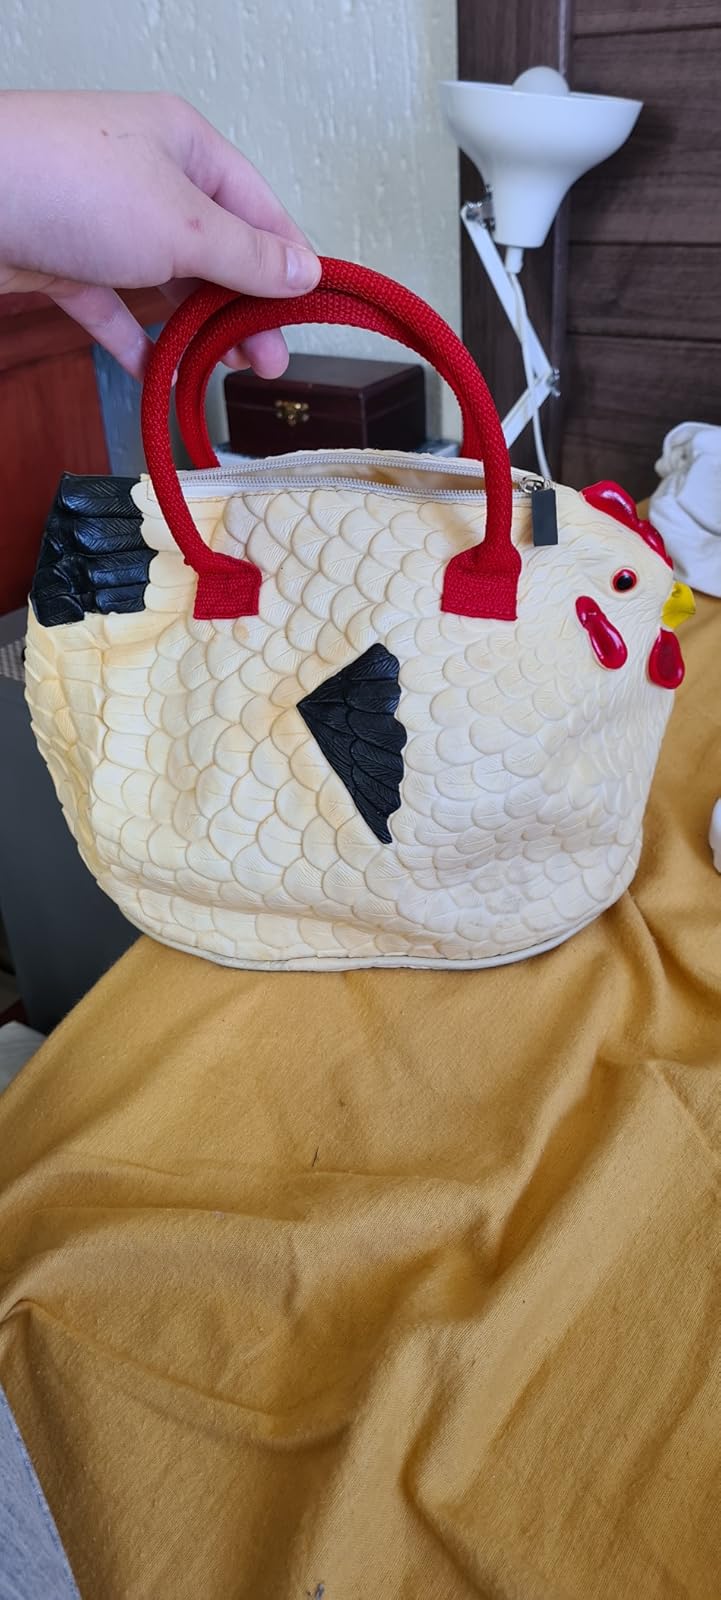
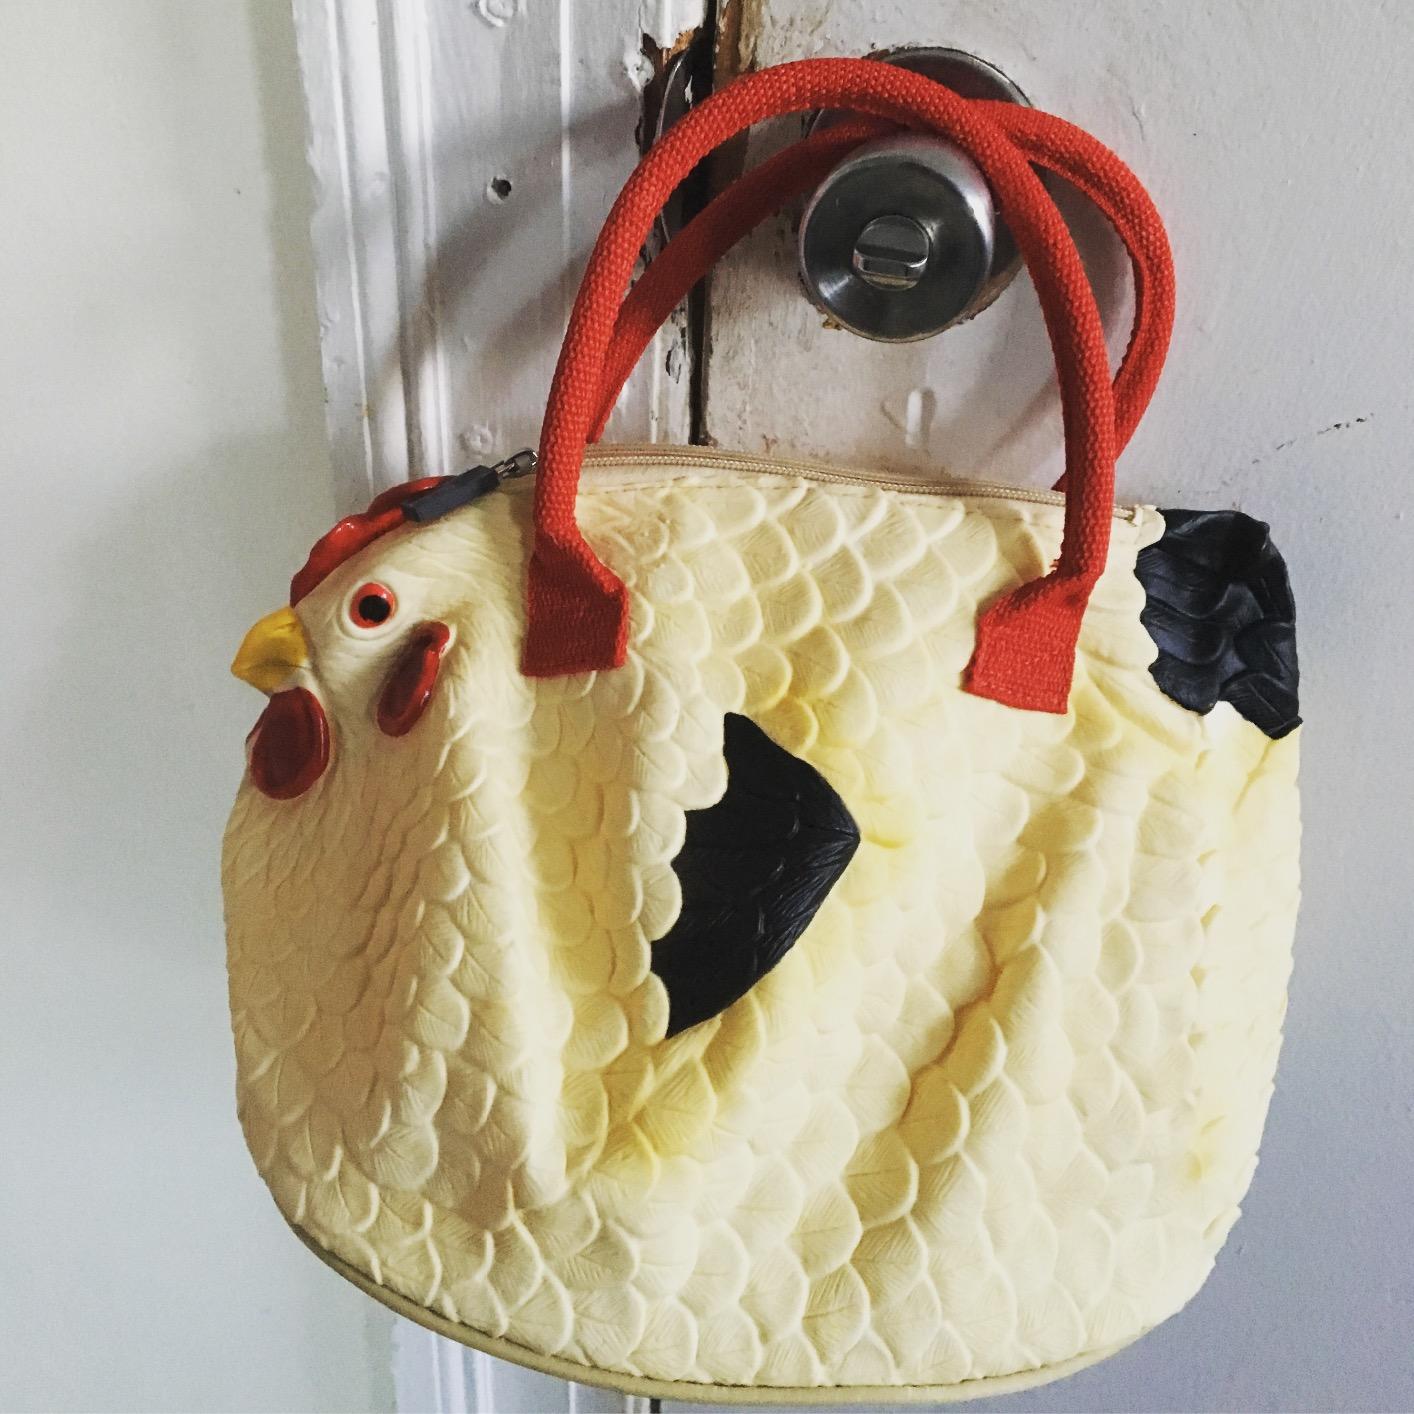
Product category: accessories_handbag
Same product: yes